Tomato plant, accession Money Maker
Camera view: horizontal (90 deg, fisheye); turntable rotation: 330 degrees
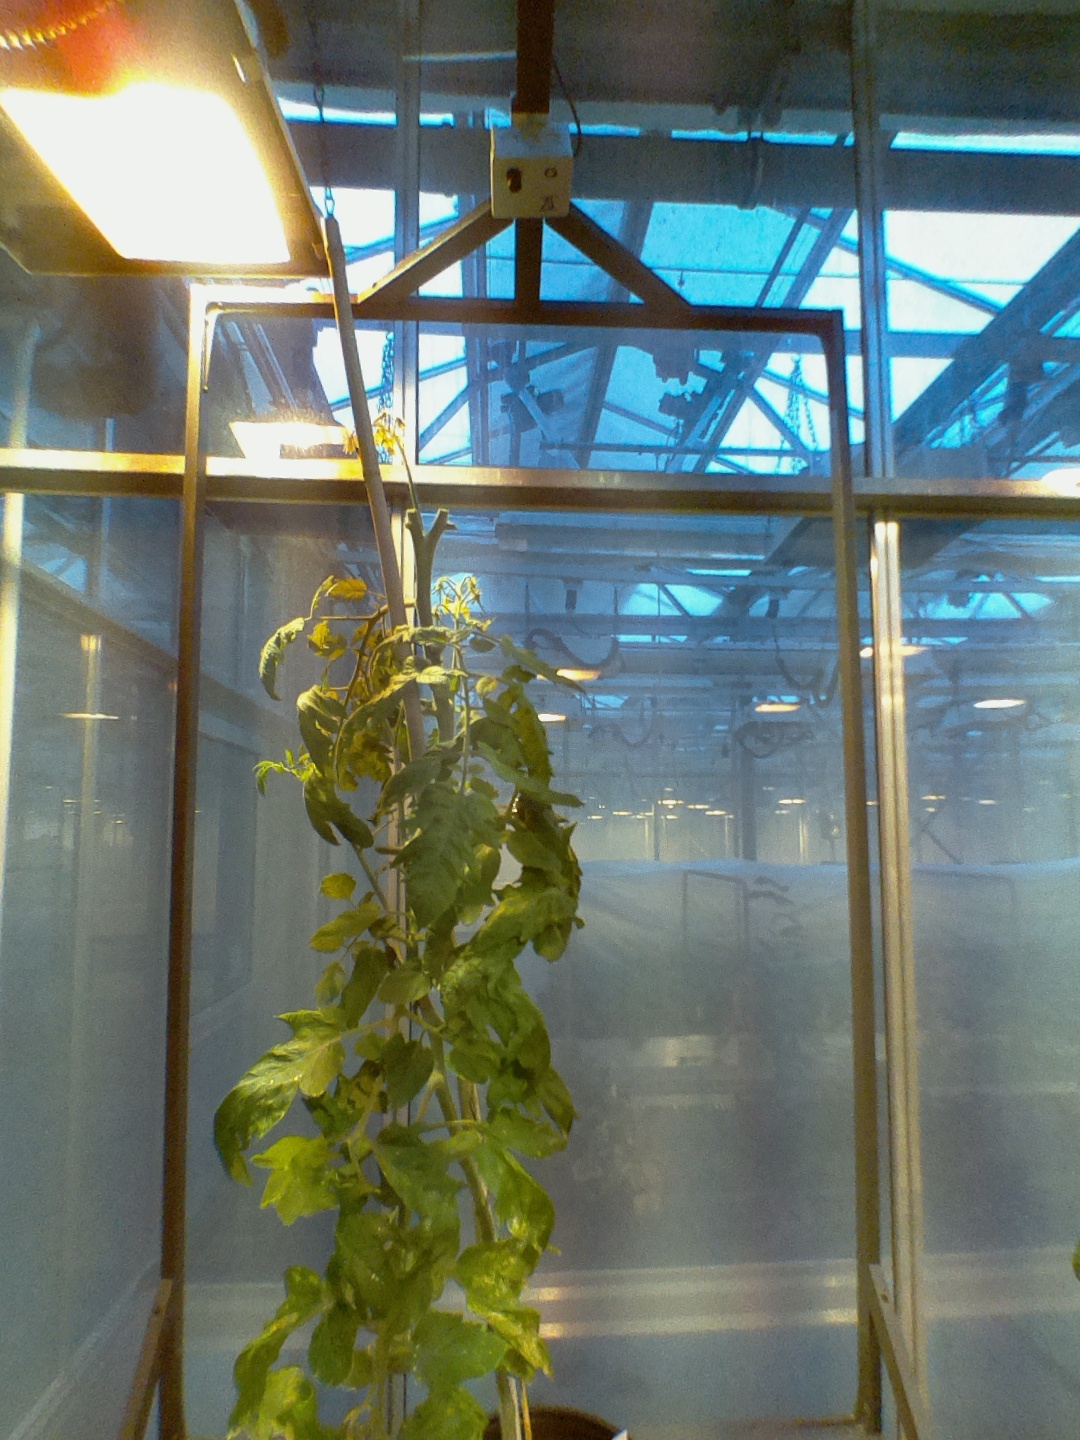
BBCH growth stage 73: 30%-40% of final fruit size